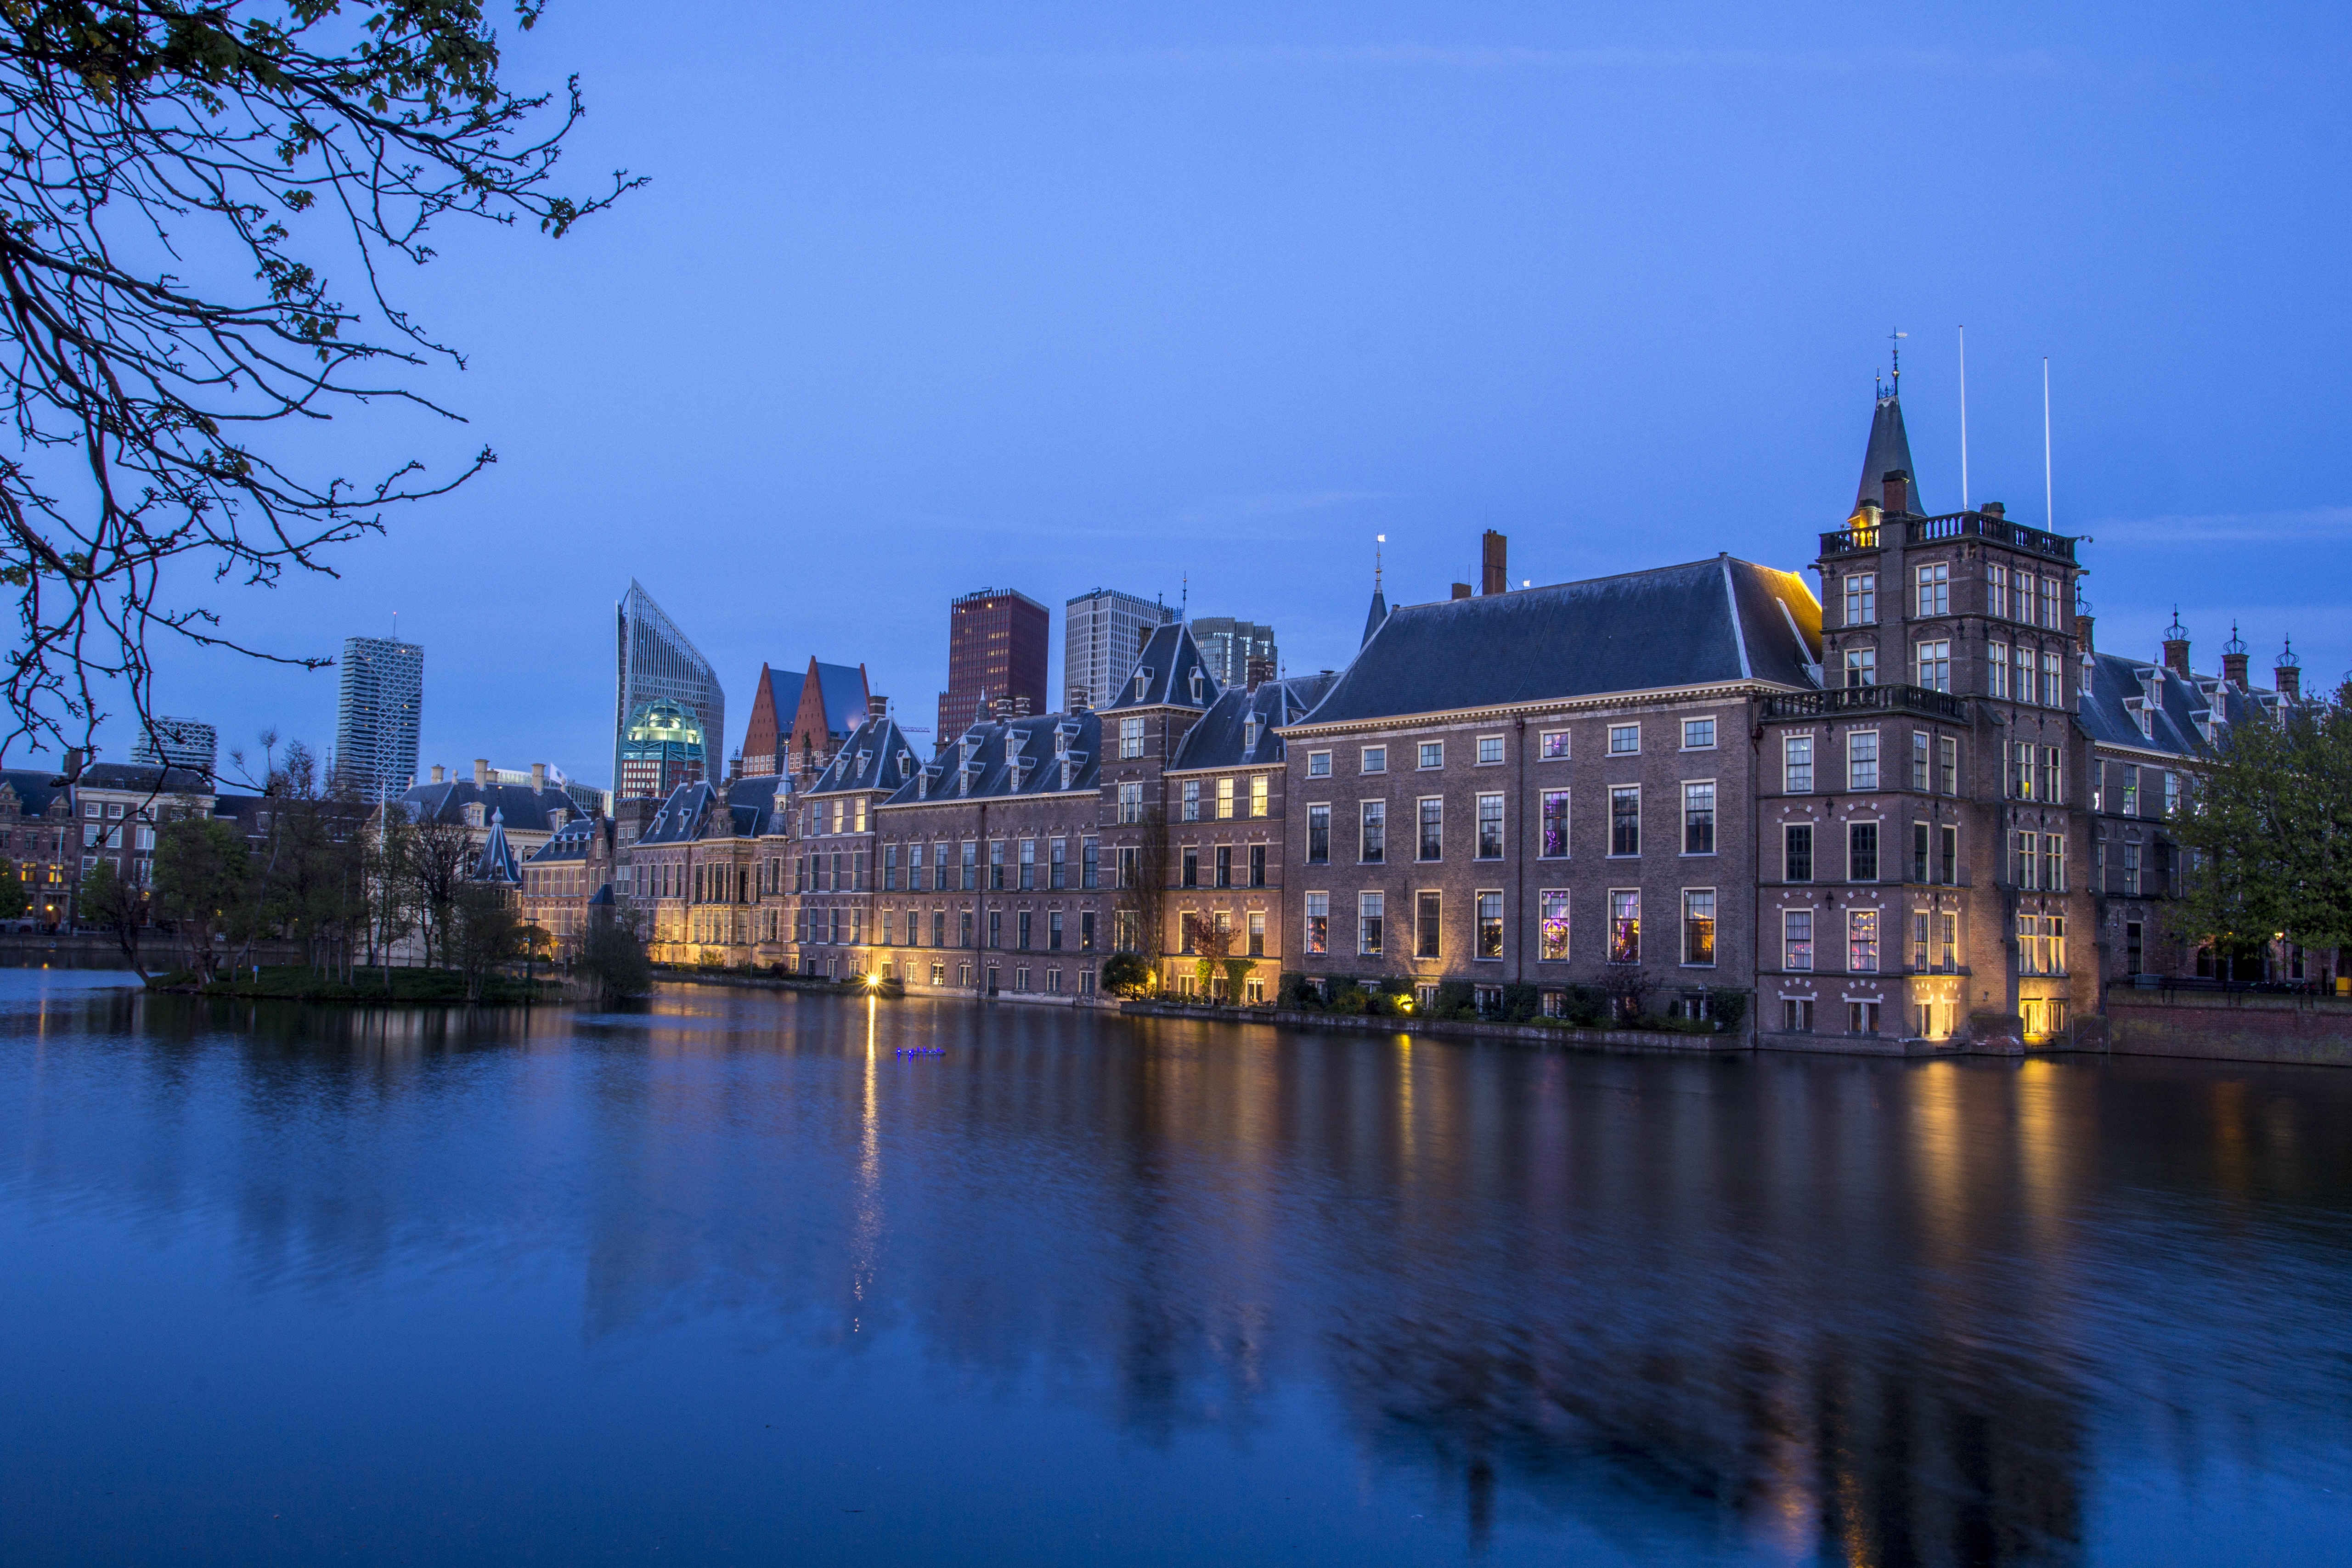
water, skyline, night, chateau, city, river, cityscape, downtown, dusk, evening, twilight, reflection, landmark, waterway, netherlands, courtyard, center, the hague, urban area, human settlement